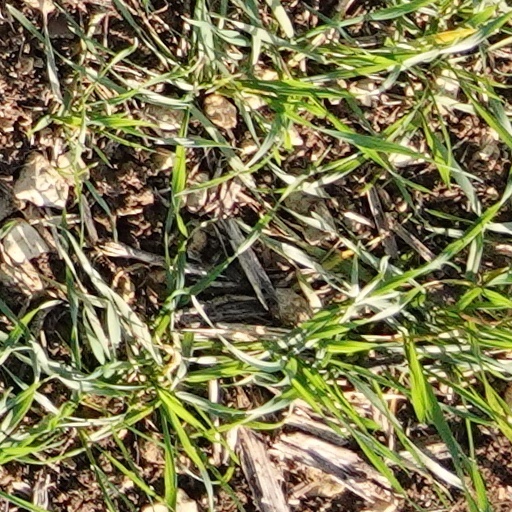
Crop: wheat